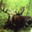
Label: deer